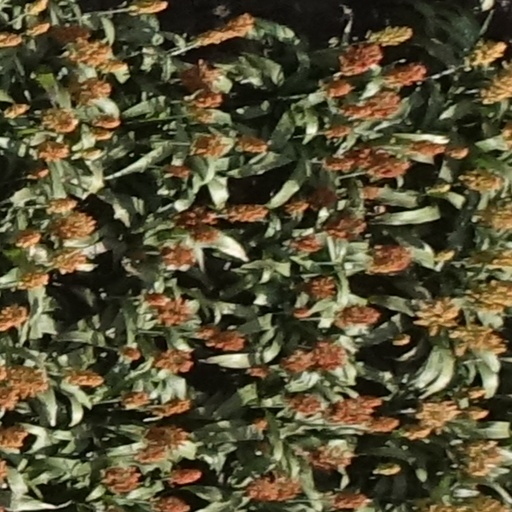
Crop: sorghum